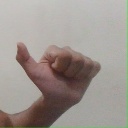
अक्षर: त